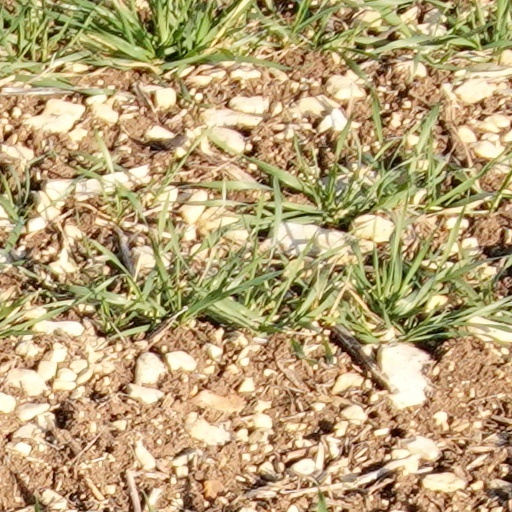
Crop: wheat